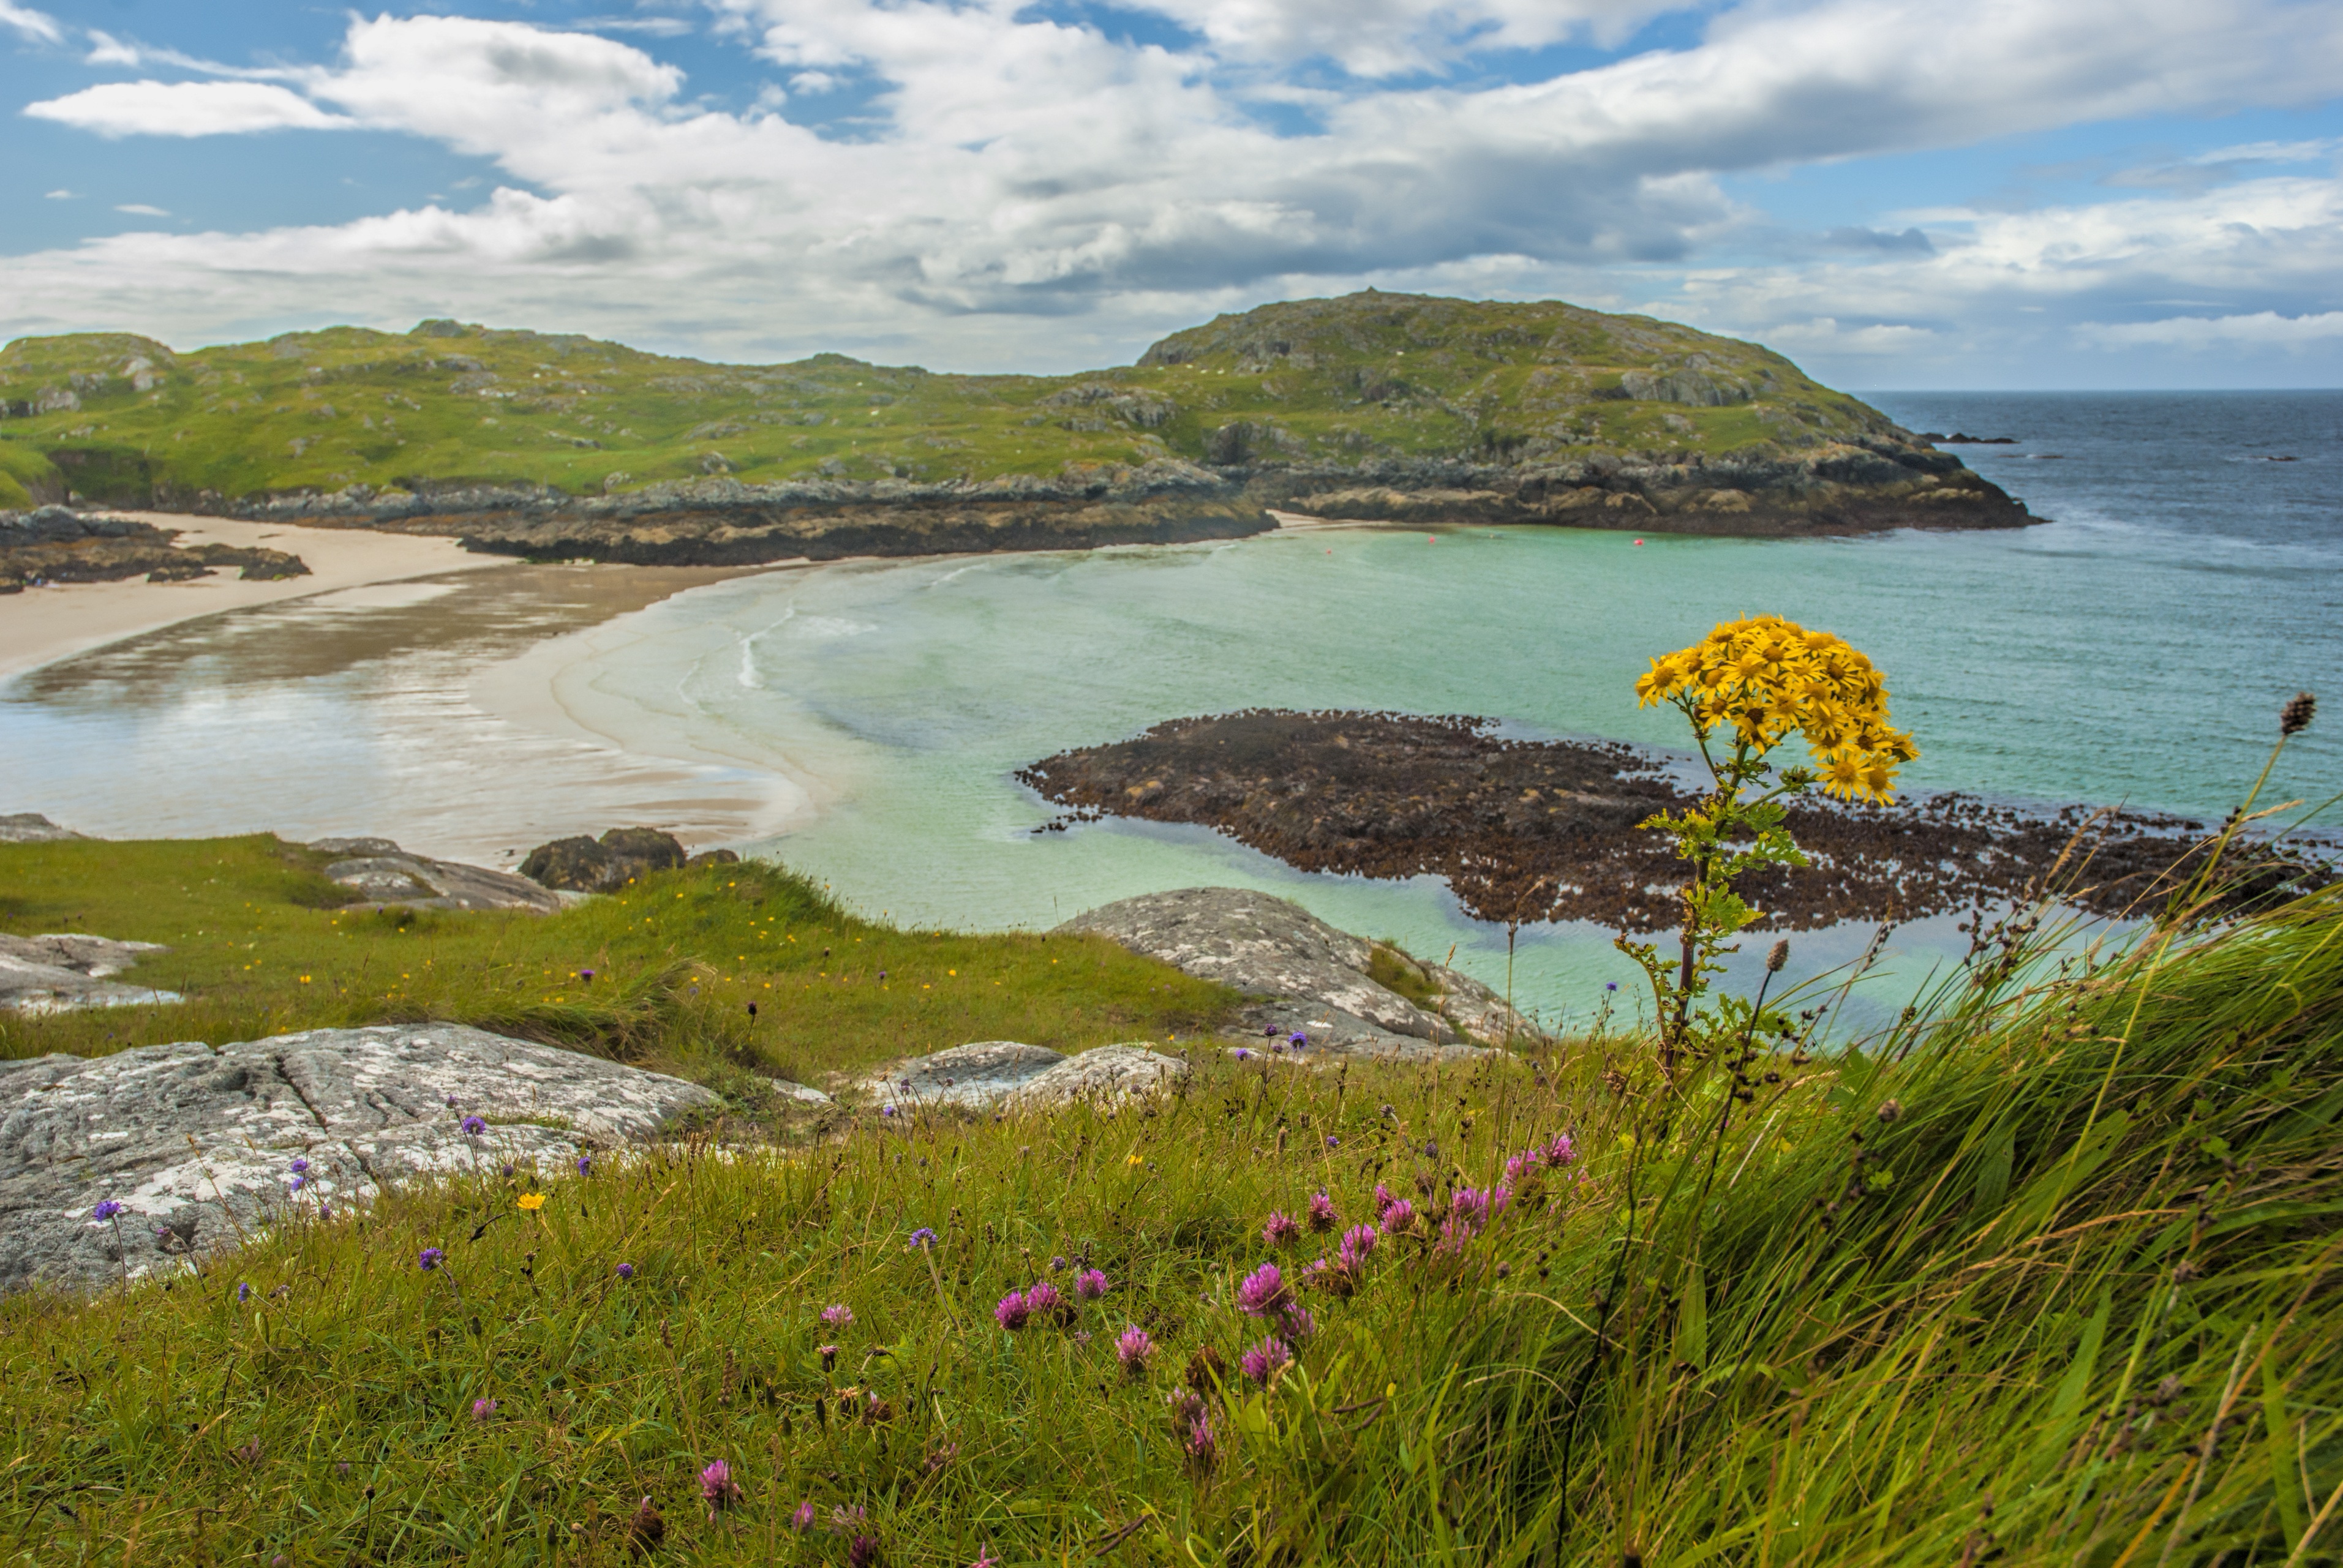
landscape, sea, coast, nature, ocean, marsh, wilderness, light, meadow, shore, lake, coastline, cliff, cove, flowing, natural, bay, terrain, body of water, grassland, wetland, plateau, scotland, atlantic, scottish, loch, highlands, assynt, tundra, landform, lochinver, achmnelvich, geographical feature